Shanghai University of Sport

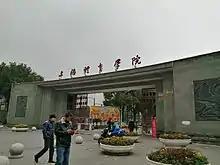
Shanghai University of Sport

The Shanghai University of Sport (SUS) is a municipal public university in Yangpu, Shanghai, China. It is affiliated with the City of Shanghai. The university is part of the Double First-Class Construction.